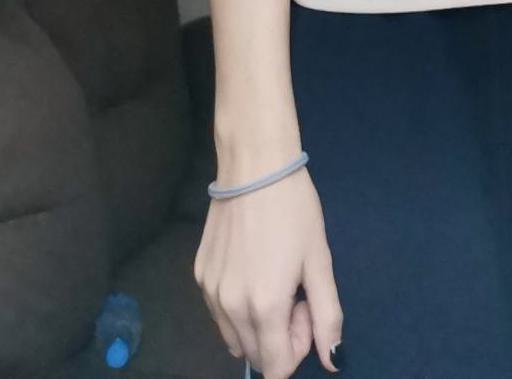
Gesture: no_gesture